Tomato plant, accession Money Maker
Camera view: horizontal (90 deg, fisheye); turntable rotation: 0 degrees
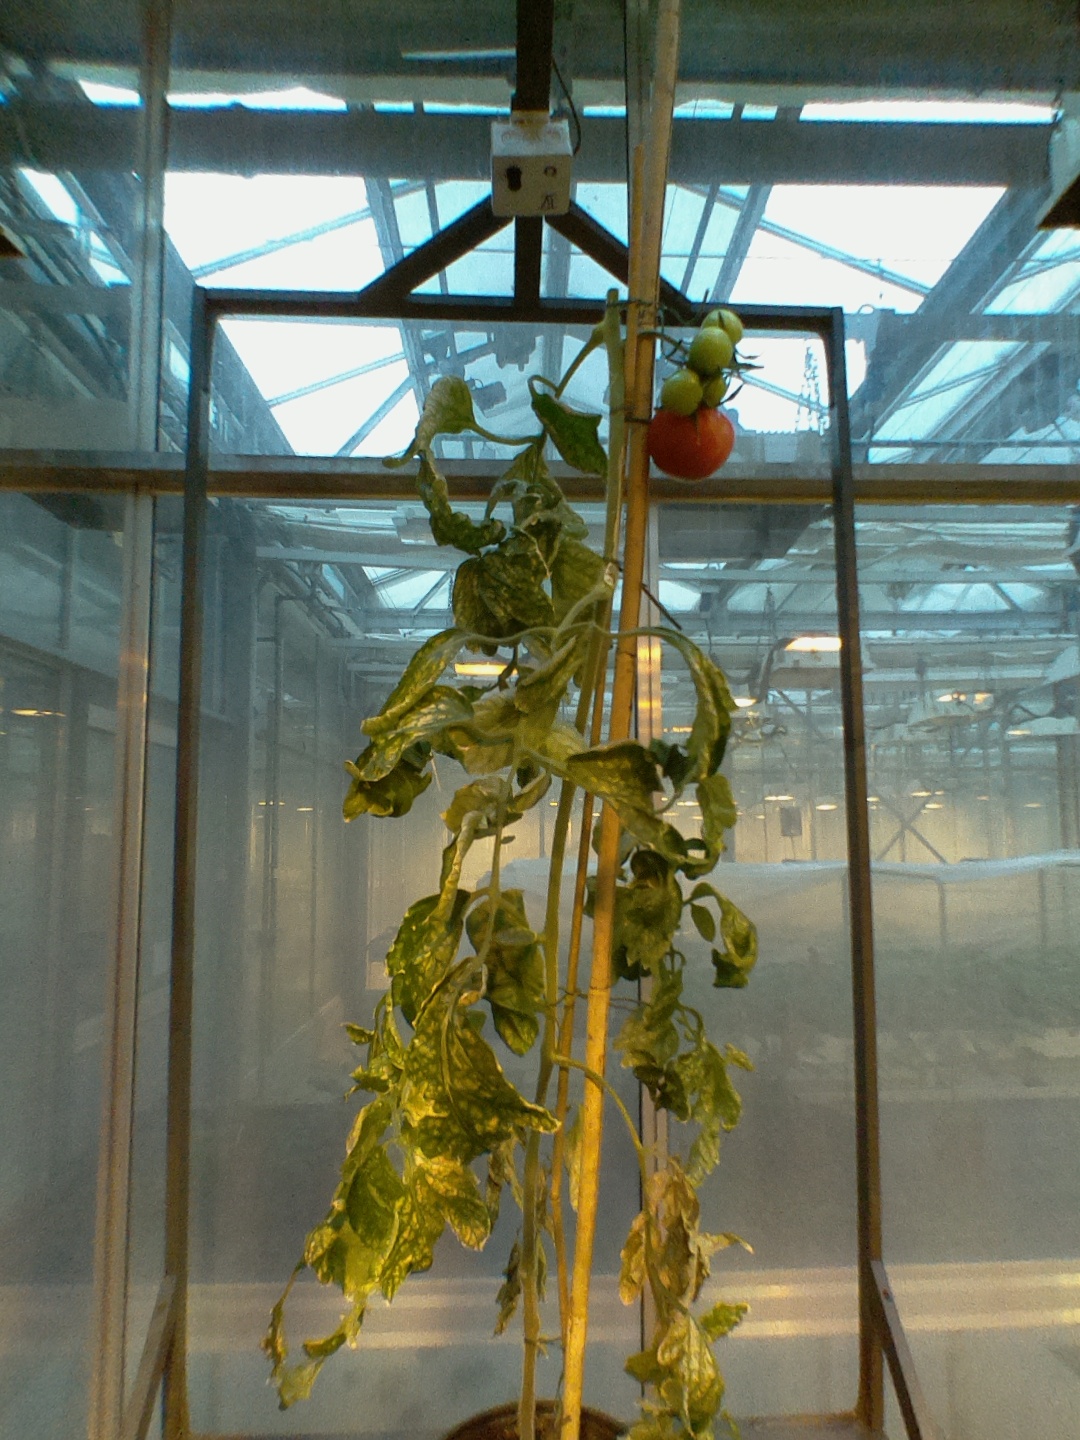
BBCH growth stage 80: fruits start showing typical ripe color (orange -> red)